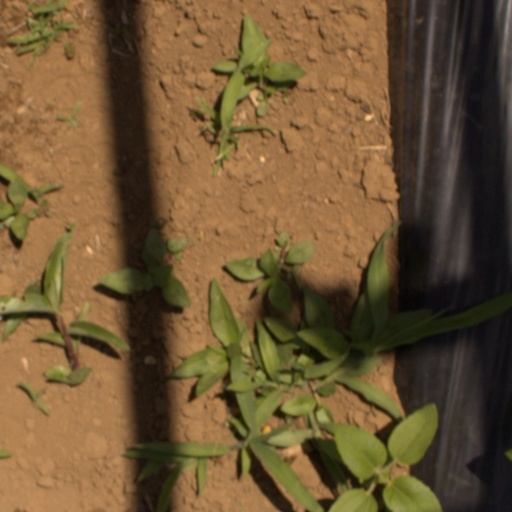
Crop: Jerusalem artichoke